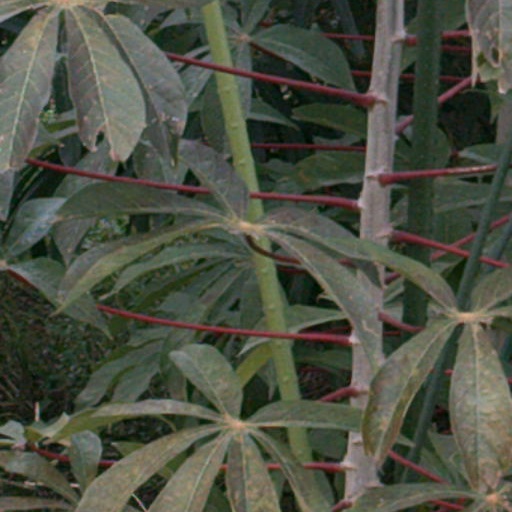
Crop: cassava